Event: Nepal Earthquake
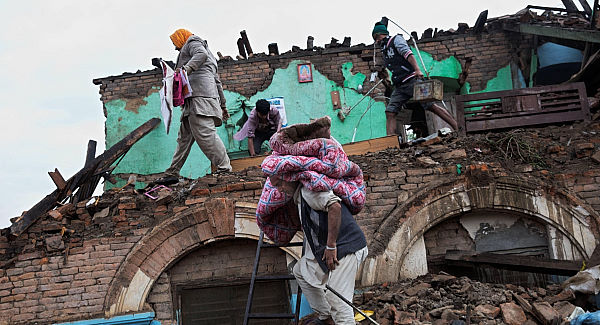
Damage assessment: damage